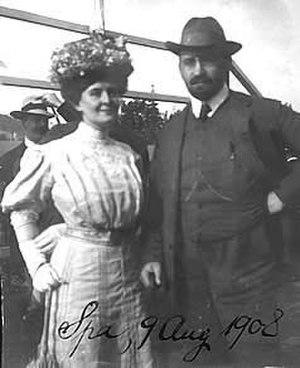
Hans Jacob Reissner est un ingénieur, mathématicien et physicien allemand.